United States Naval Reserve Midshipmen's School

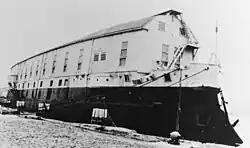
USNR Midshipmen's School "Prairie State" was conducted aboard the converted USS "Illinois" (BB-7) in the 1940s or 1950s.

During the spring of 1940, U.S. Naval Reserve Midshipman School, "Prairie State", was opened on board the converted battleship USS "Illinois" (BB-7) in New York City with Captain John J. London in command. The first class in the midshipmen program produced 264 new officers during the early days of World War II before the U.S. was involved, 232 of whom reported for active duty.